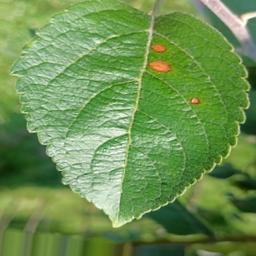
Label: Alternaria